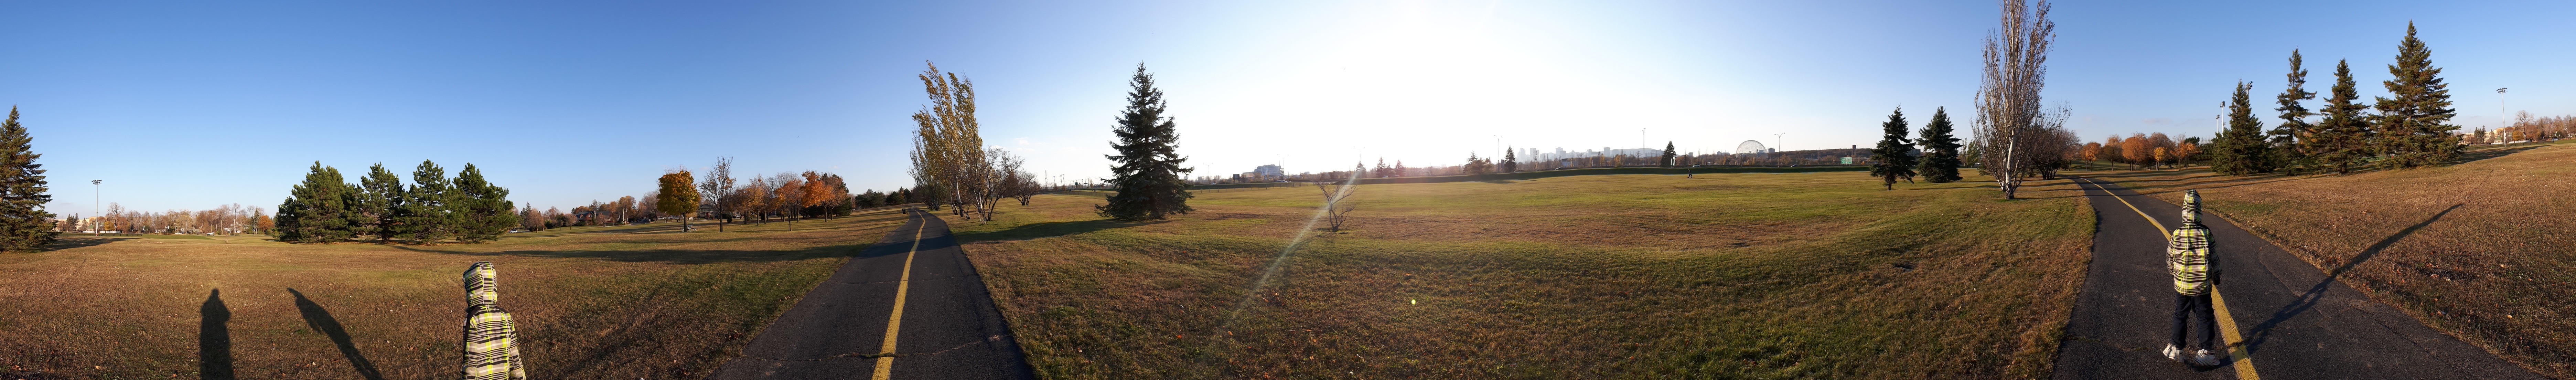
prairie, vehicle, agriculture, ecosystem, grass family